No Way Out (2009)

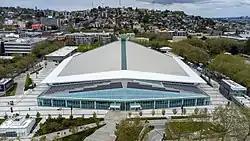
The event was held at the KeyArena in Seattle, Washington.

No Way Out was first held by World Wrestling Entertainment (WWE) as the pay-per-view (PPV) in February 1998. Following the discontinuation of the In Your House series, No Way Out returned in February 2000 as its own PPV event, thus establishing it as the annual February PPV for the promotion. The 2009 event was the 11th event in the No Way Out chronology and was held on February 15 at the KeyArena in Seattle, Washington. It featured wrestlers from the Raw, SmackDown, and ECW brand divisions.